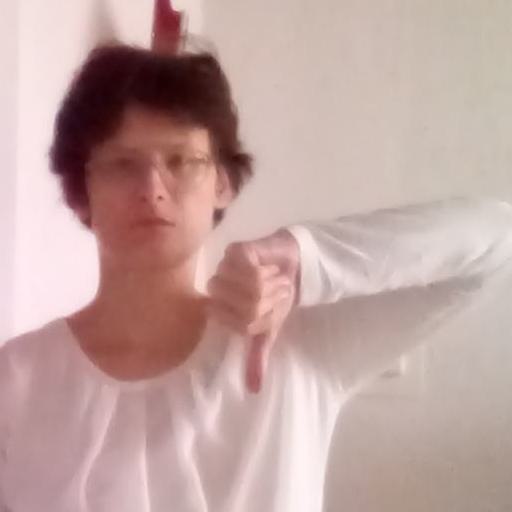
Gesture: dislike